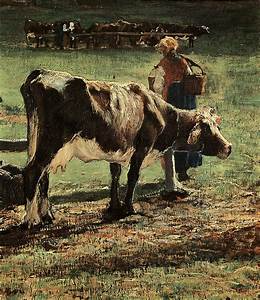
Label: cow